Michael Vigor

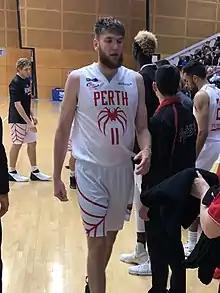
Vigor with the Perth Redbacks in 2018

Michael James Vigor (born 17 September 1990) is a Scottish-born Australian professional basketball player for the Willetton Tigers of the NBL1 West. He made his debut in the State Basketball League (SBL) for the Perth Redbacks in 2008 and in 2011 joined the Perth Wildcats of the National Basketball League (NBL) as a development player. He won an NBL championship with the Wildcats in 2014 and an SBL championship with the Redbacks in 2017. He played in Europe between 2015 and 2020, and in 2018 he represented Scotland at the Commonwealth Games.